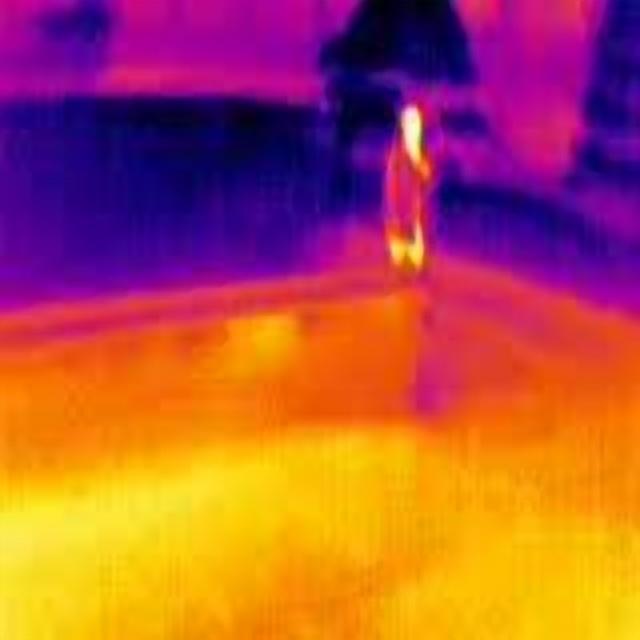
Detected objects:
label: person